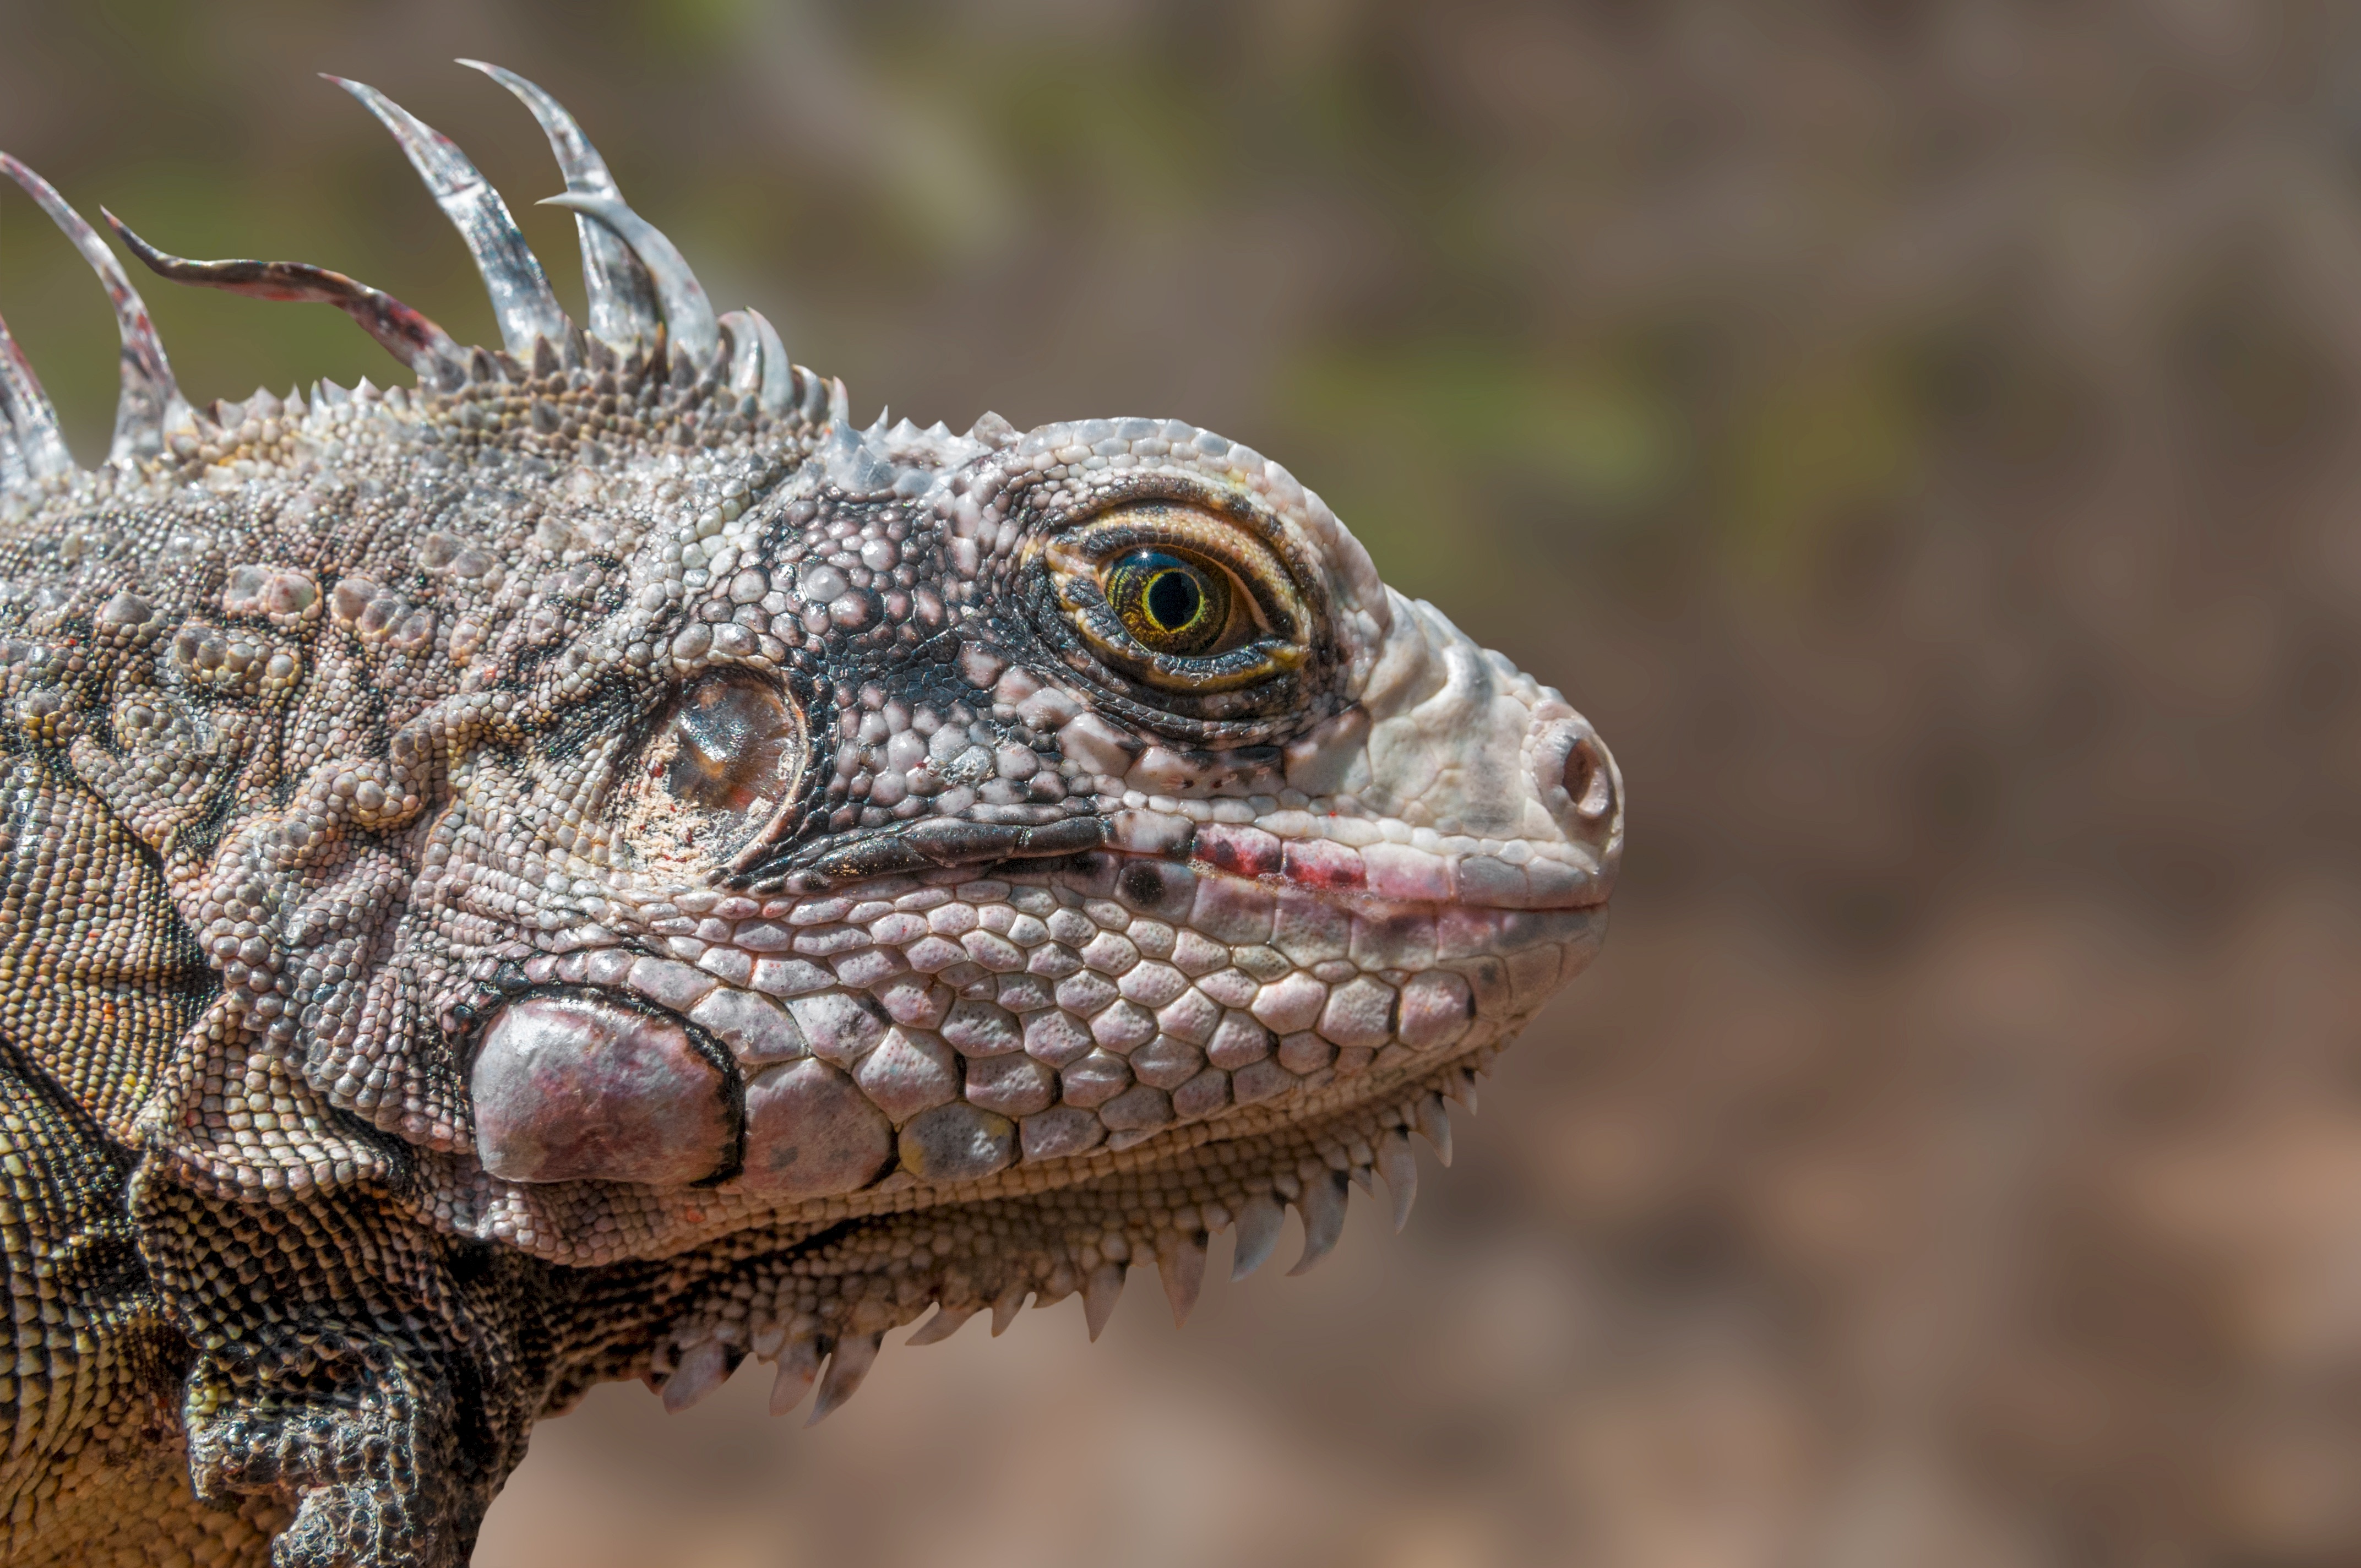
nature, animal, wildlife, reptile, scale, iguana, fauna, lizard, spike, close up, vertebrate, venezuela, exotic, iguania, macro photography, comb, agamidae, margarita island, scaled reptile, african chameleon